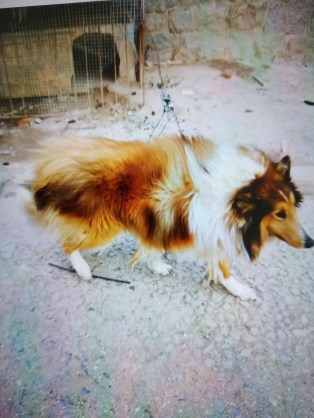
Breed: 3336-n000121-chinese_rural_dog